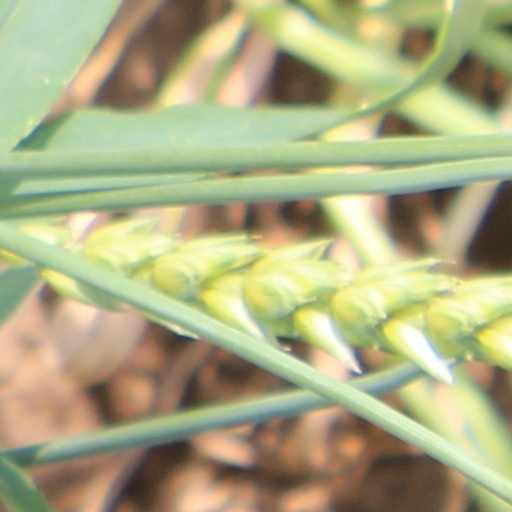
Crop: wheat